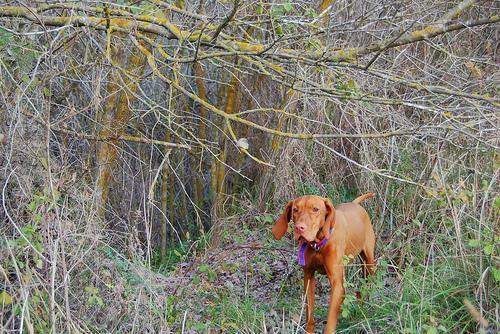
vizsla